Sir Benjamin Cohen, 1st Baronet

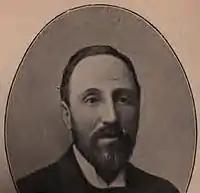
Cohen in 1895.

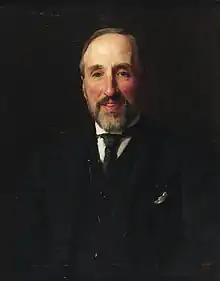

Sir Benjamin Louis Cohen, 1st Baronet (18 November 1844 – 8 November 1909) was a British businessman and Conservative politician.